Methotrexate

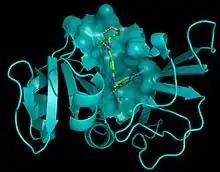
Methotrexate (green) complexed into the active site of DHFR (blue)

Taking methotrexate can reduce the effectiveness of vaccinations against various diseases, such as influenza and hepatitis A. It does this by blunting the immune response of the body to the vaccine.